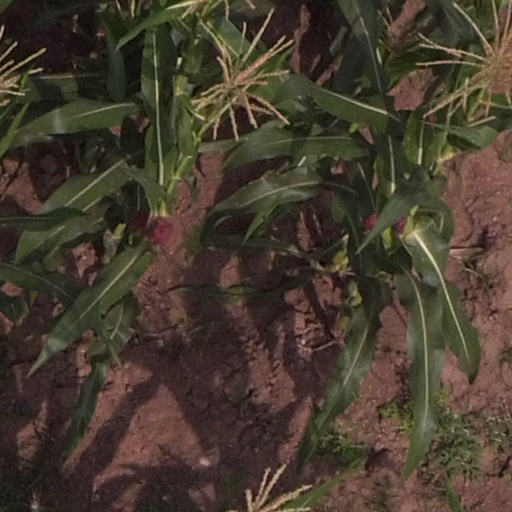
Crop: maize; corn